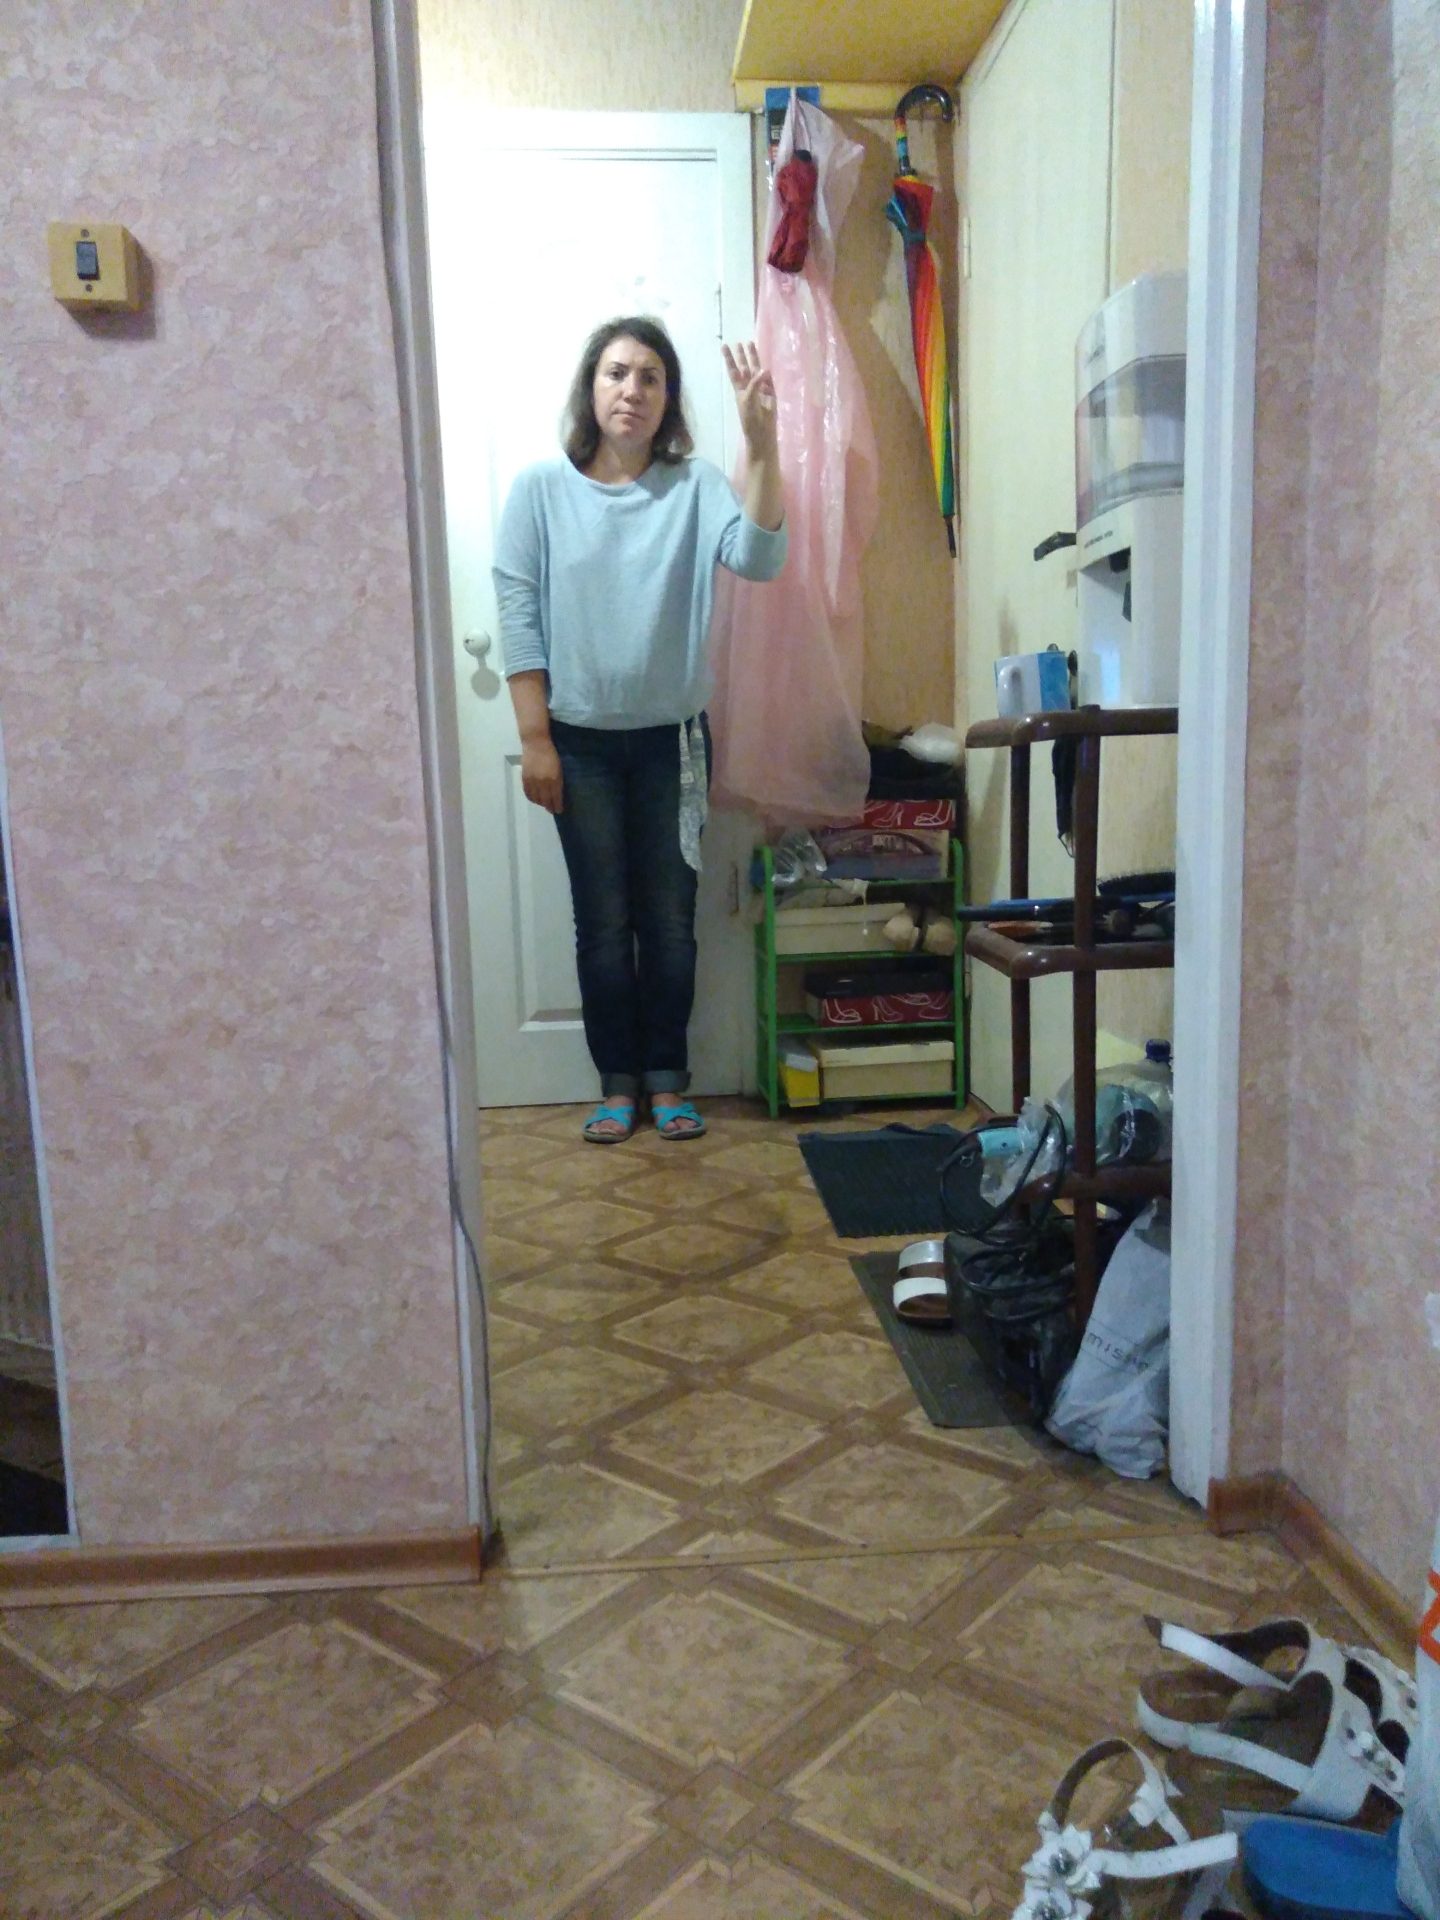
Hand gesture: three